Vignoles (grape)

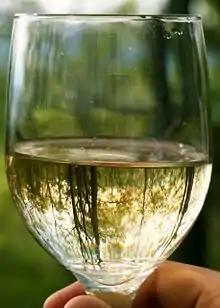
A glass of Vignoles wine.

Vignoles is a complex hybrid wine grape variety presumed to have been developed by French grape breeder J.F. Ravat. It was originally named Ravat 51. According to Ravat, "Ravat 51" was the result of a cross made in 1930 using the complex hybrid wine grape Seibel 6905 (also known as Le Subereux) and a clone of Pinot Noir known as Pinot de corton. Despite its French-sounding name, the Vignoles grape is mostly grown in North America. Originally named "Vignoles" by the Finger Lakes Wine Growers Association in 1970, genetic testing has recently proved that Vignoles does not share any major genetic markers in common with Seibel 6905 or Pinot Noir. Thus, Vignoles is unrelated to the "Ravat 51" grapevine that was imported into the US in 1949 and the parentage of Vignoles is currently unknown.